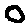
Label: 0